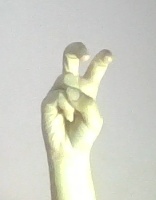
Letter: toot